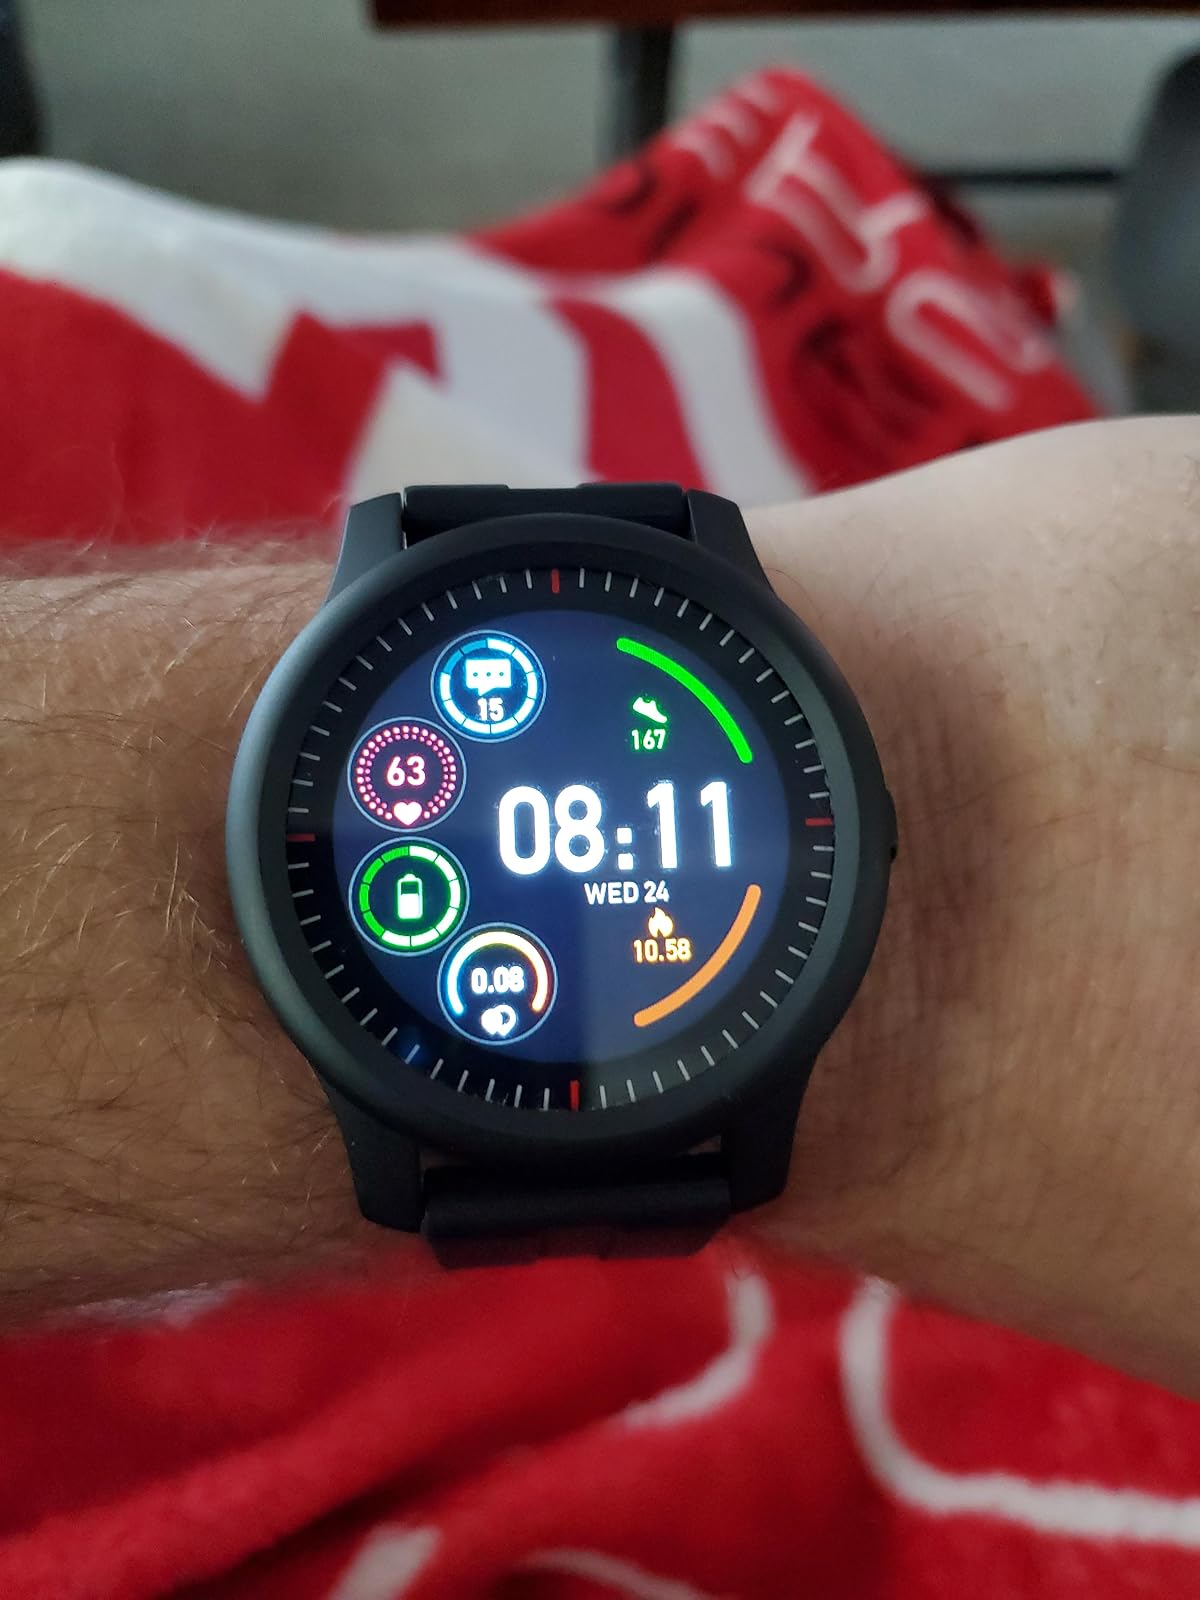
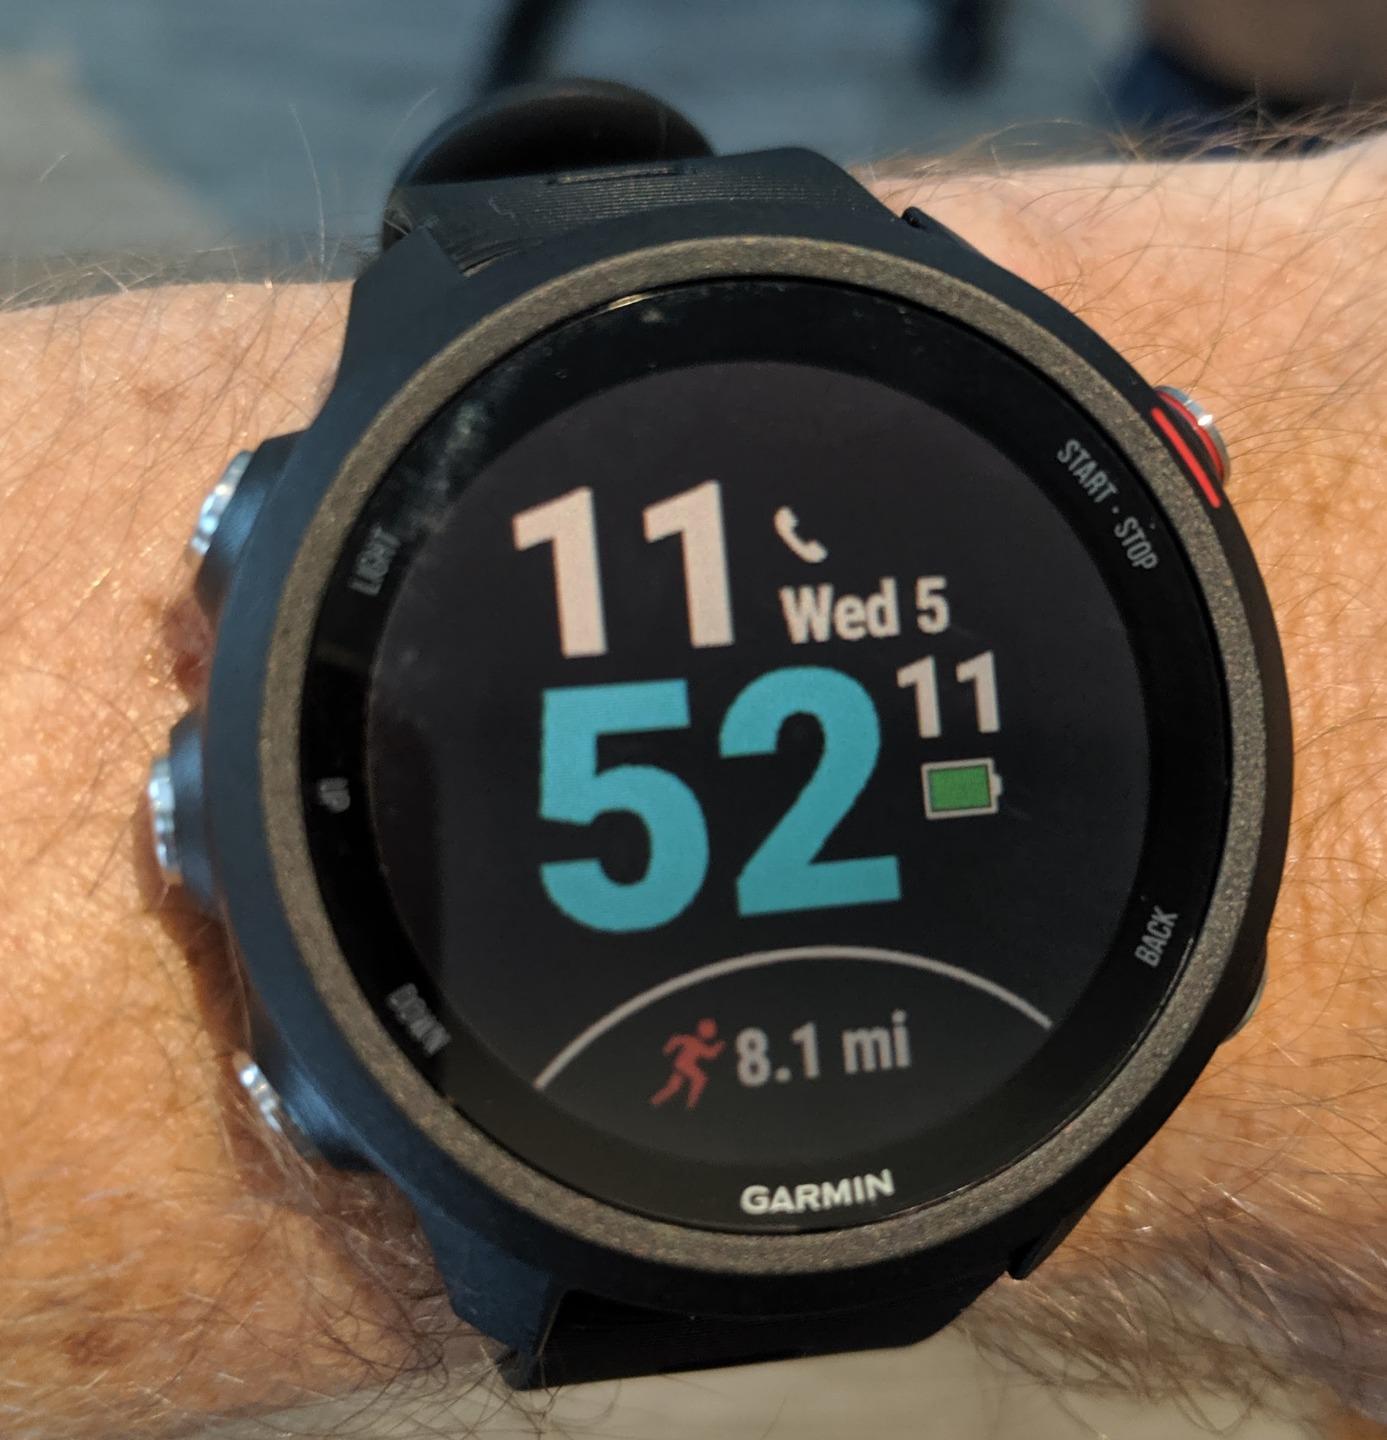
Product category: smartwatch
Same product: no